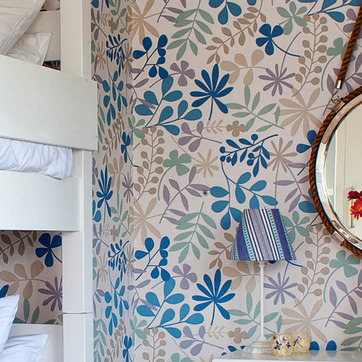
Material: wallpaper